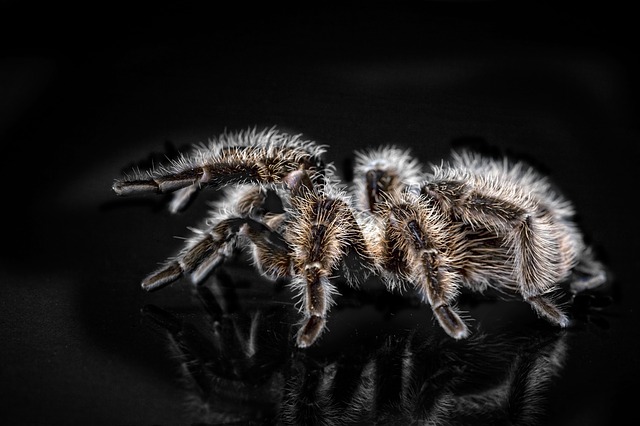
Label: ragno